Belarus at the 2012 Summer Olympics

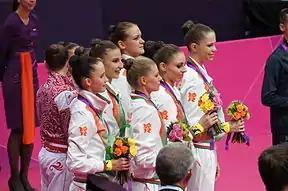
Belarus takes the silver medal in team-all around rhythmic gymnastics.

Belarus sent a total of 8 swimmers at the London games, after having achieved qualifying standards in their respective events (up to a maximum of 2 swimmers in each event at the Olympic Qualifying Time (OQT), and 1 at the Olympic Selection Time (OST)): Belarus left London with a remarkable milestone in swimming, winning two silver medals by Aliaksandra Herasimenia in the women's 50 m freestyle and 100 m freestyle events, respectively.